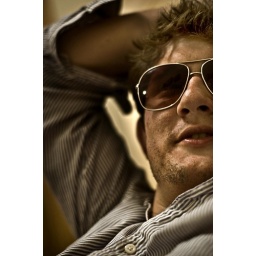
I'm getting to a point were i could make a whole coffee table book called &amp;quot;dudes in sunglasses&amp;quot;